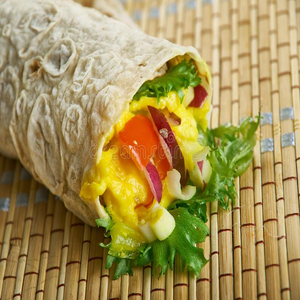
Dish: kathiroll